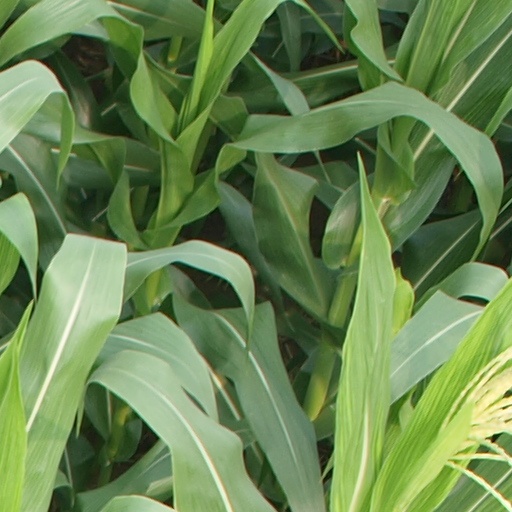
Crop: maize; corn